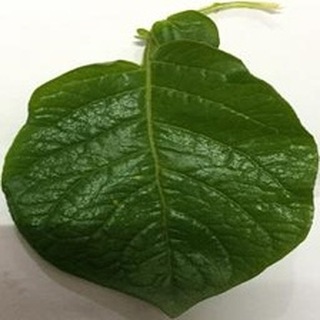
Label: healthy_potato